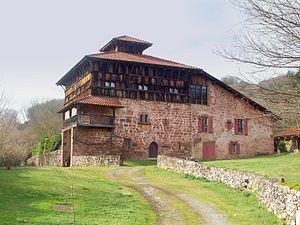
Baztan est une commune de la Communauté forale de Navarre, au nord de l'Espagne.